Vénus et Adonis

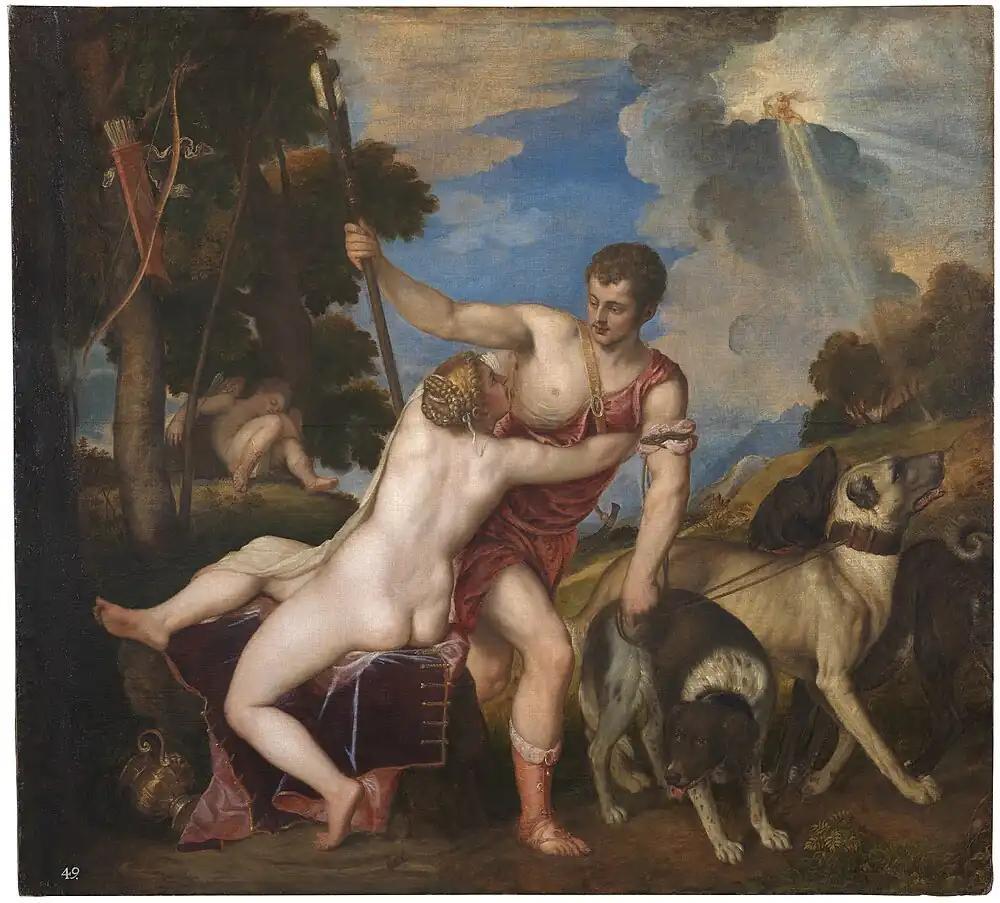
"Venus and Adonis", one of Titian's many portrayals of the myth

"Vénus et Adonis" was Desmarets' eighth stage work and his third to be premiered at the Académie Royale de Musique. Between 1695 and 1697, Desmarets was working simultaneously on "Vénus et Adonis", "Les festes galantes" (an "opéra-ballet"), and another five-act "tragédie en musique", "Iphigénie en Tauride". "Vénus et Adonis" was the first of the three to premiere, and according to the French musicologist Jean Duron, it was also Desmarets' favourite work. His librettist was Jean-Baptiste Rousseau, who was at the start of his career and only 26 when the opera premiered. The myth of Venus and Adonis as recounted in Book X of Ovid's "Metamorphoses" held a particular fascination for the poets, artists, and musicians of the Renaissance and Baroque eras and was the inspiration for numerous works. It had been the subject of at least two operas prior to Desmarets and Rousseau's treatment, Mazzocchi's "La catena d'Adone" (1626) and Blow's "Venus and Adonis" (1683), as well as Donneau de Visé's play, "Les Amours de Vénus et d'Adonis" with music by Charpentier (1669). Rousseau's treatment differed in that he added the character of Cidippe, a Cypriot princess, whose unrequited love for Adonis eventually ends in her suicide.